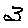
Label: 3